Injury

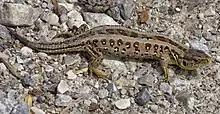
A sand lizard that has shed its tail when attacked by a predator, and has started to regrow a tail from the site of the injury

Injury in animals is sometimes defined as mechanical damage to anatomical structure, but it has a wider connotation of physical damage with any cause, including drowning, burns, and poisoning. Such damage may result from attempted predation, territorial fights, falls, and abiotic factors.